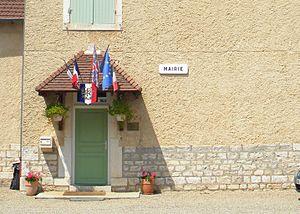
Lessard-le-National est une commune française située dans le département de Saône-et-Loire en région Bourgogne-Franche-Comté.